International Residual Mechanism for Criminal Tribunals

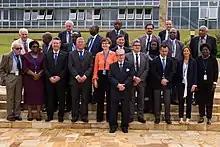
Judges of the IRMCT (2019)

The International Residual Mechanism for Criminal Tribunals (IRMCT) or the MICT in Kinyarwanda, also known simply as the Mechanism, is an international court established by the United Nations Security Council in 2010 to perform the remaining functions of the International Criminal Tribunal for the former Yugoslavia (ICTY) and the International Criminal Tribunal for Rwanda (ICTR) following the completion of those tribunals' respective mandates. It is based in both Arusha, Tanzania and The Hague, Netherlands.